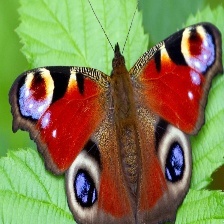
Species: PEACOCK
Butterfly family (ImageNet category): admiral